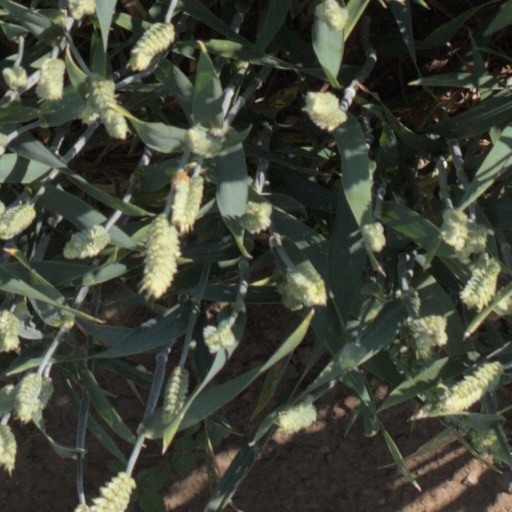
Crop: wheat